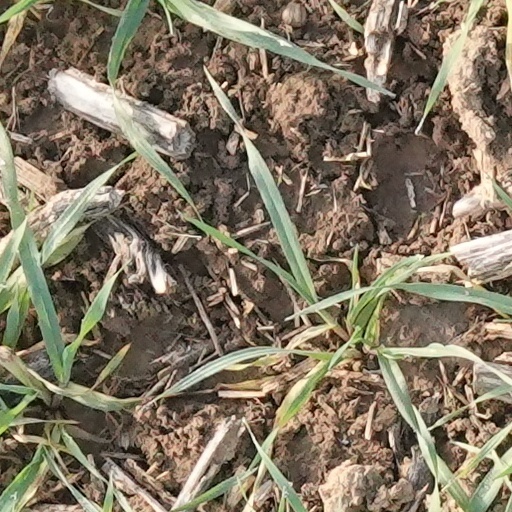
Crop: wheat